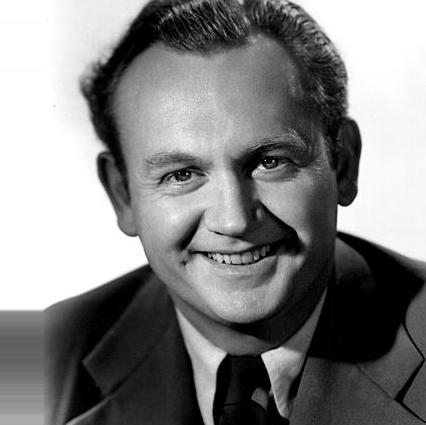
Age: 35